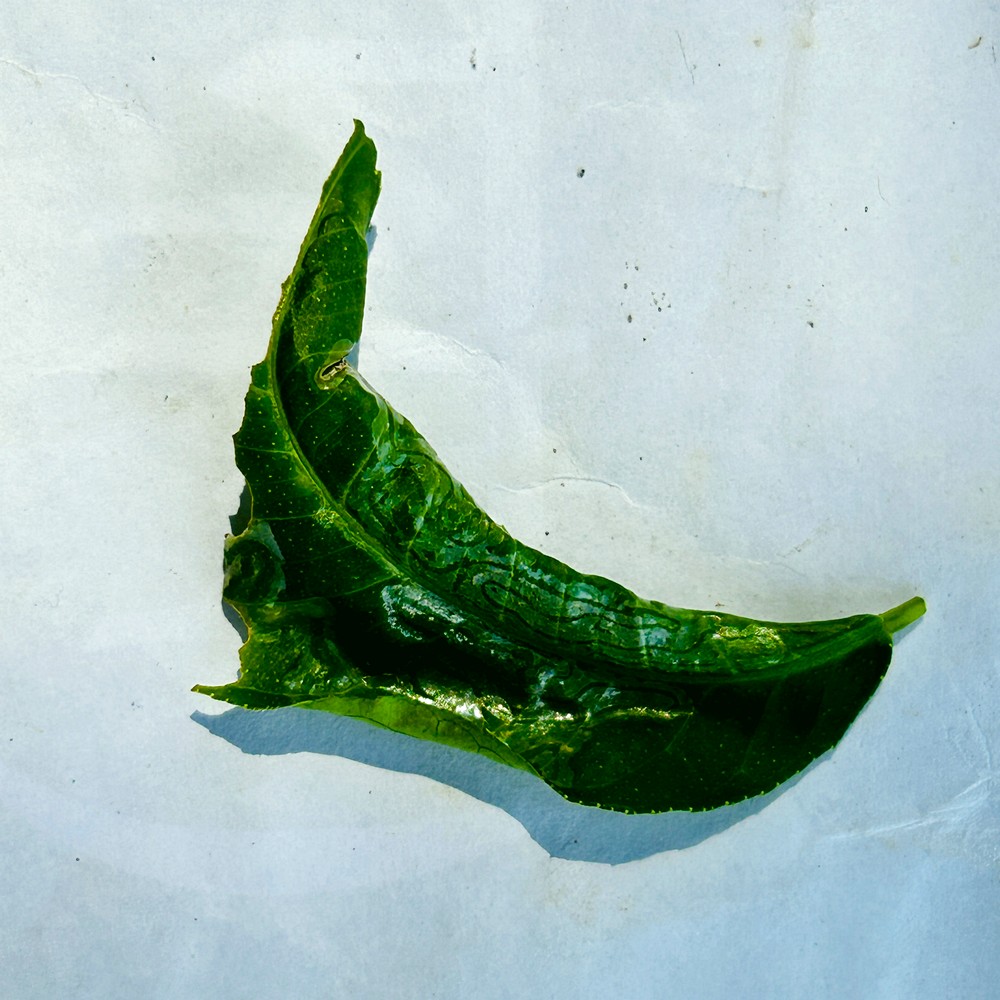
Label: Curl Virus